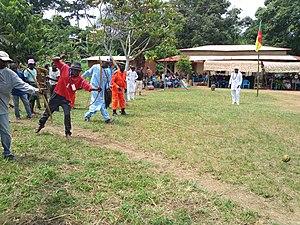
Kákámba est un jeu concours de tir à l'arc sur une cible mouvante. Les adversaires se mettent d'un côté, à égale distance, puis une boule appelée ""kákámba"" est lancée à une vitesse moyenne. C'est le tireur qui la touche le premier qui sera le meilleur. Ce jeu, est pratiqué ici lors de la première édition du festival Mabussa râ Tumu râ Waki (Ébullition Culturelle Uki) qui s'est déroulé du 13 au 15 juillet 2018 au village Egona 1, au lieu dit Fuata dans l’Arrondissement de Bafia. C'est un jeu qui préparait et prépare l'adresse à la chasse, les populations pratiquant encore cette activité pour avoir les protéïnes animales. This is an image with the theme ""Play"" from: Cameroon"
Bafia est une ville du Cameroun située dans la région du Centre, à 120 km au nord de Yaoundé. Bafia est le chef-lieu du département du Mbam-et-Inoubou. Elle compte environ 55 700 habitants. Elle est la troisième plus grande ville de la région du Centre après Yaoundé et Mbalmayo.
Le bafia est une langue bantoue parlée par les Bafias au Cameroun, dans l'extrême ouest du domaine bantou.
Les Bafia sont une population bantoue d'Afrique centrale, établie au Cameroun sur la rive droite du Mbam, à l'est des monts Bapéi.